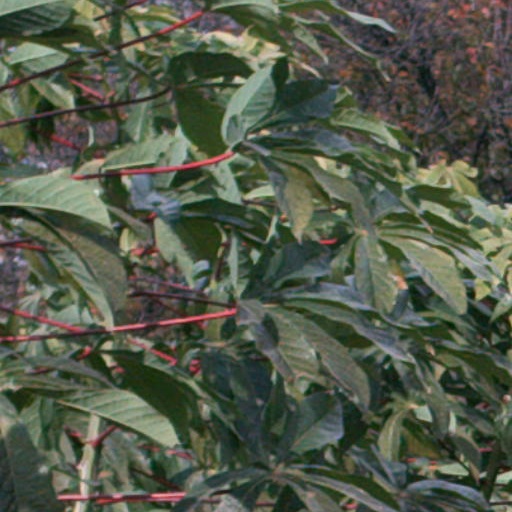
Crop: cassava